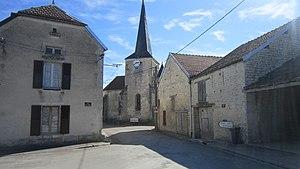
Eglise de Riel-les-Eaux (Côte-d'Or)
Riel-les-Eaux est une commune française située dans le département de la Côte-d'Or en région Bourgogne-Franche-Comté.